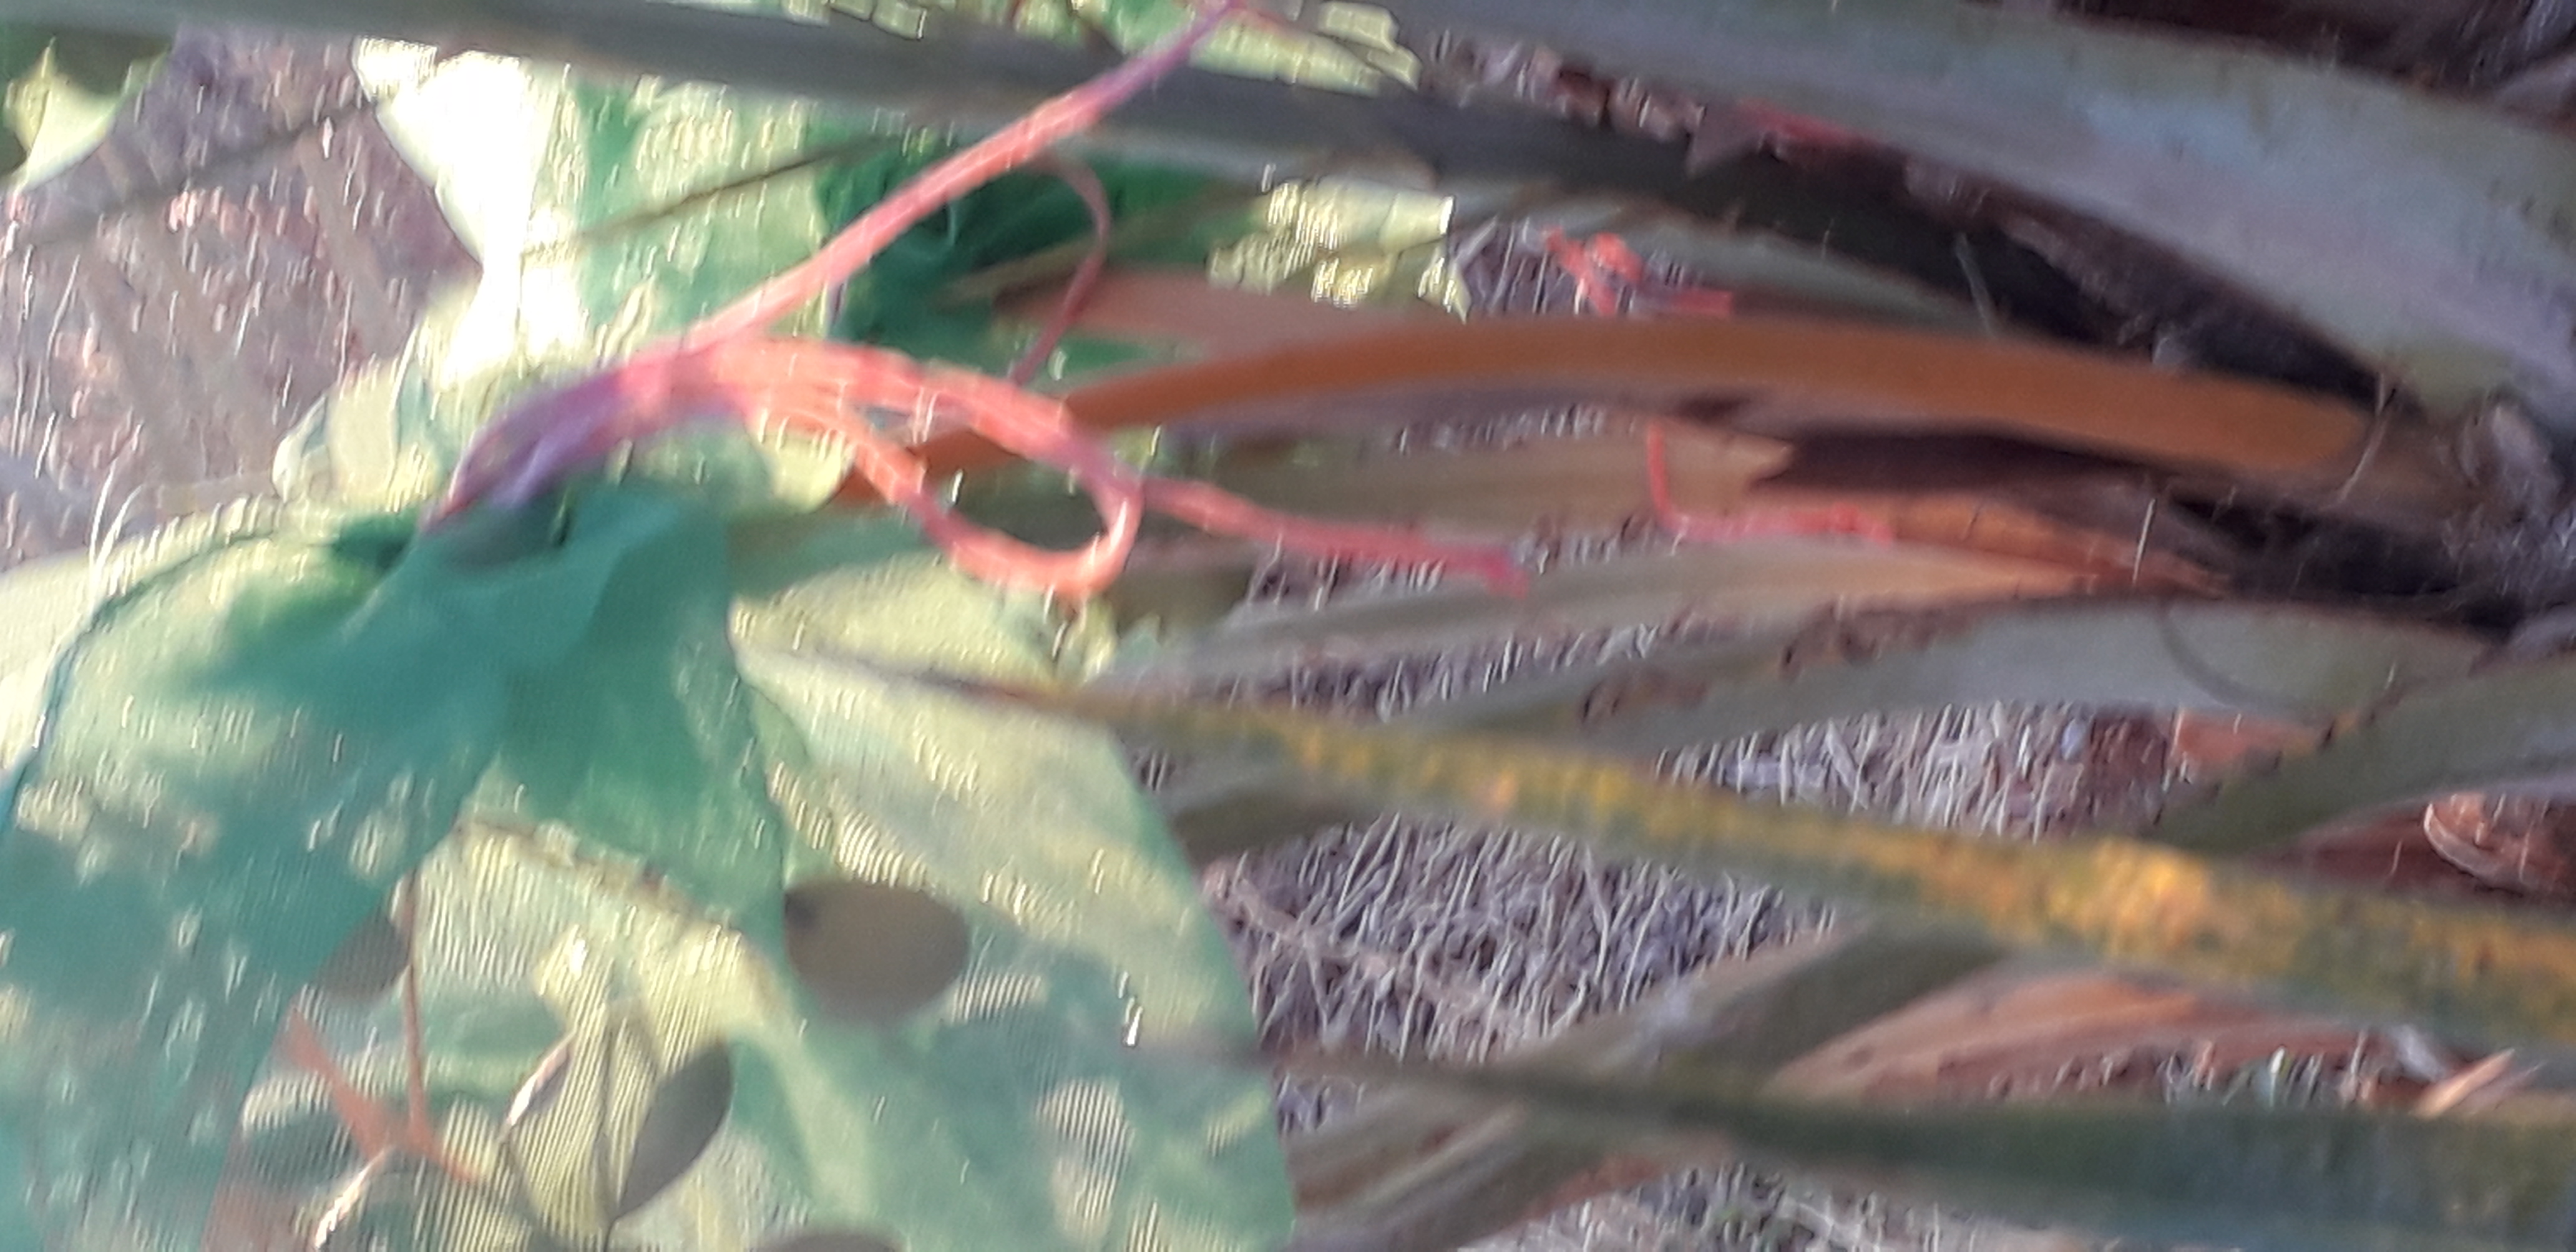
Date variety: Boumajhoul